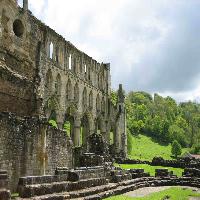
Weather: cloudy or overcast